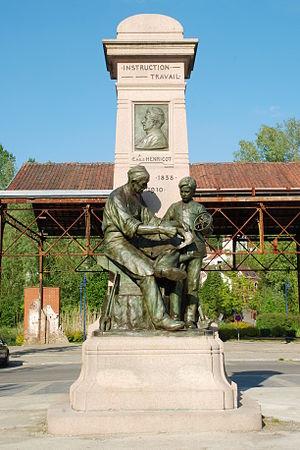
Belgique - Brabant wallon - Court-Saint-Etienne - Monument à Émile Henricot
Le Monument à Émile Henricot est un monument de l'époque Art nouveau également connu sous le nom de Monument Instruction et Travail et situé à Court-Saint-Étienne en Brabant wallon.
Court-Saint-Étienne est une commune francophone de Belgique située en Région wallonne dans la province du Brabant wallon.